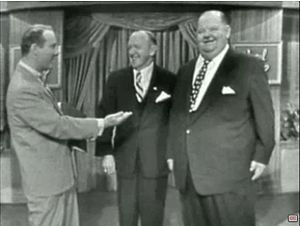
Gøg og Gokke / Gøg og Gokkes sidste år
Laurel og Hardy i NBC-showet This Is Your Life den 1. december 1954.
"Gøg og Gokke var et komikerpar, som dukkede frem i stumfilmens dage i Hollywood i 1920'erne. Parret bestod af Gøg, den tynde englænder Stan Laurel, og Gokke, den tykke amerikaner Oliver Hardy. Fra slutningen af 1920'erne frem til midten af 1940'erne var de berømte for deres slapstick-komik, hvor Gøg spillede rollen som den kluntede og barnlige bangebuks, over for Gokkes rolle som opblæst, selvsikker bølle. Komikerparrets kendingsmelodi, kendt som ""The Cuckoo Song"", ""Ku-Ku"" eller ""The Dance of the Cuckoos"", blev altid spillet til rulleteksterne i begyndelsen af deres film. Kendingsmelodien er et af parrets vigtige kendemærker, sammen med deres bowlerhatte.